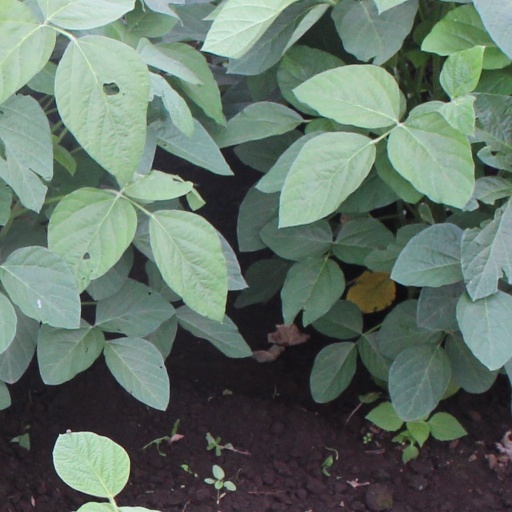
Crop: soybean